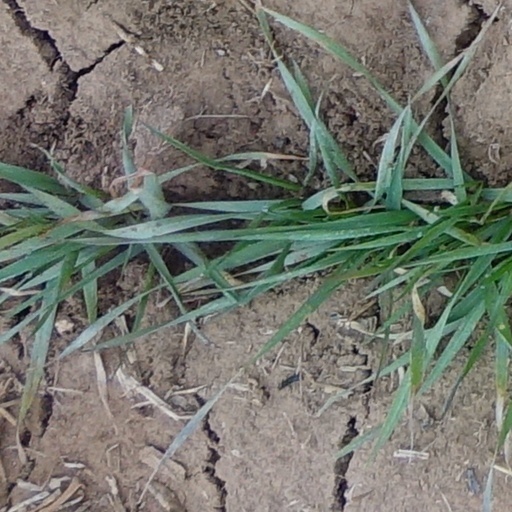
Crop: wheat